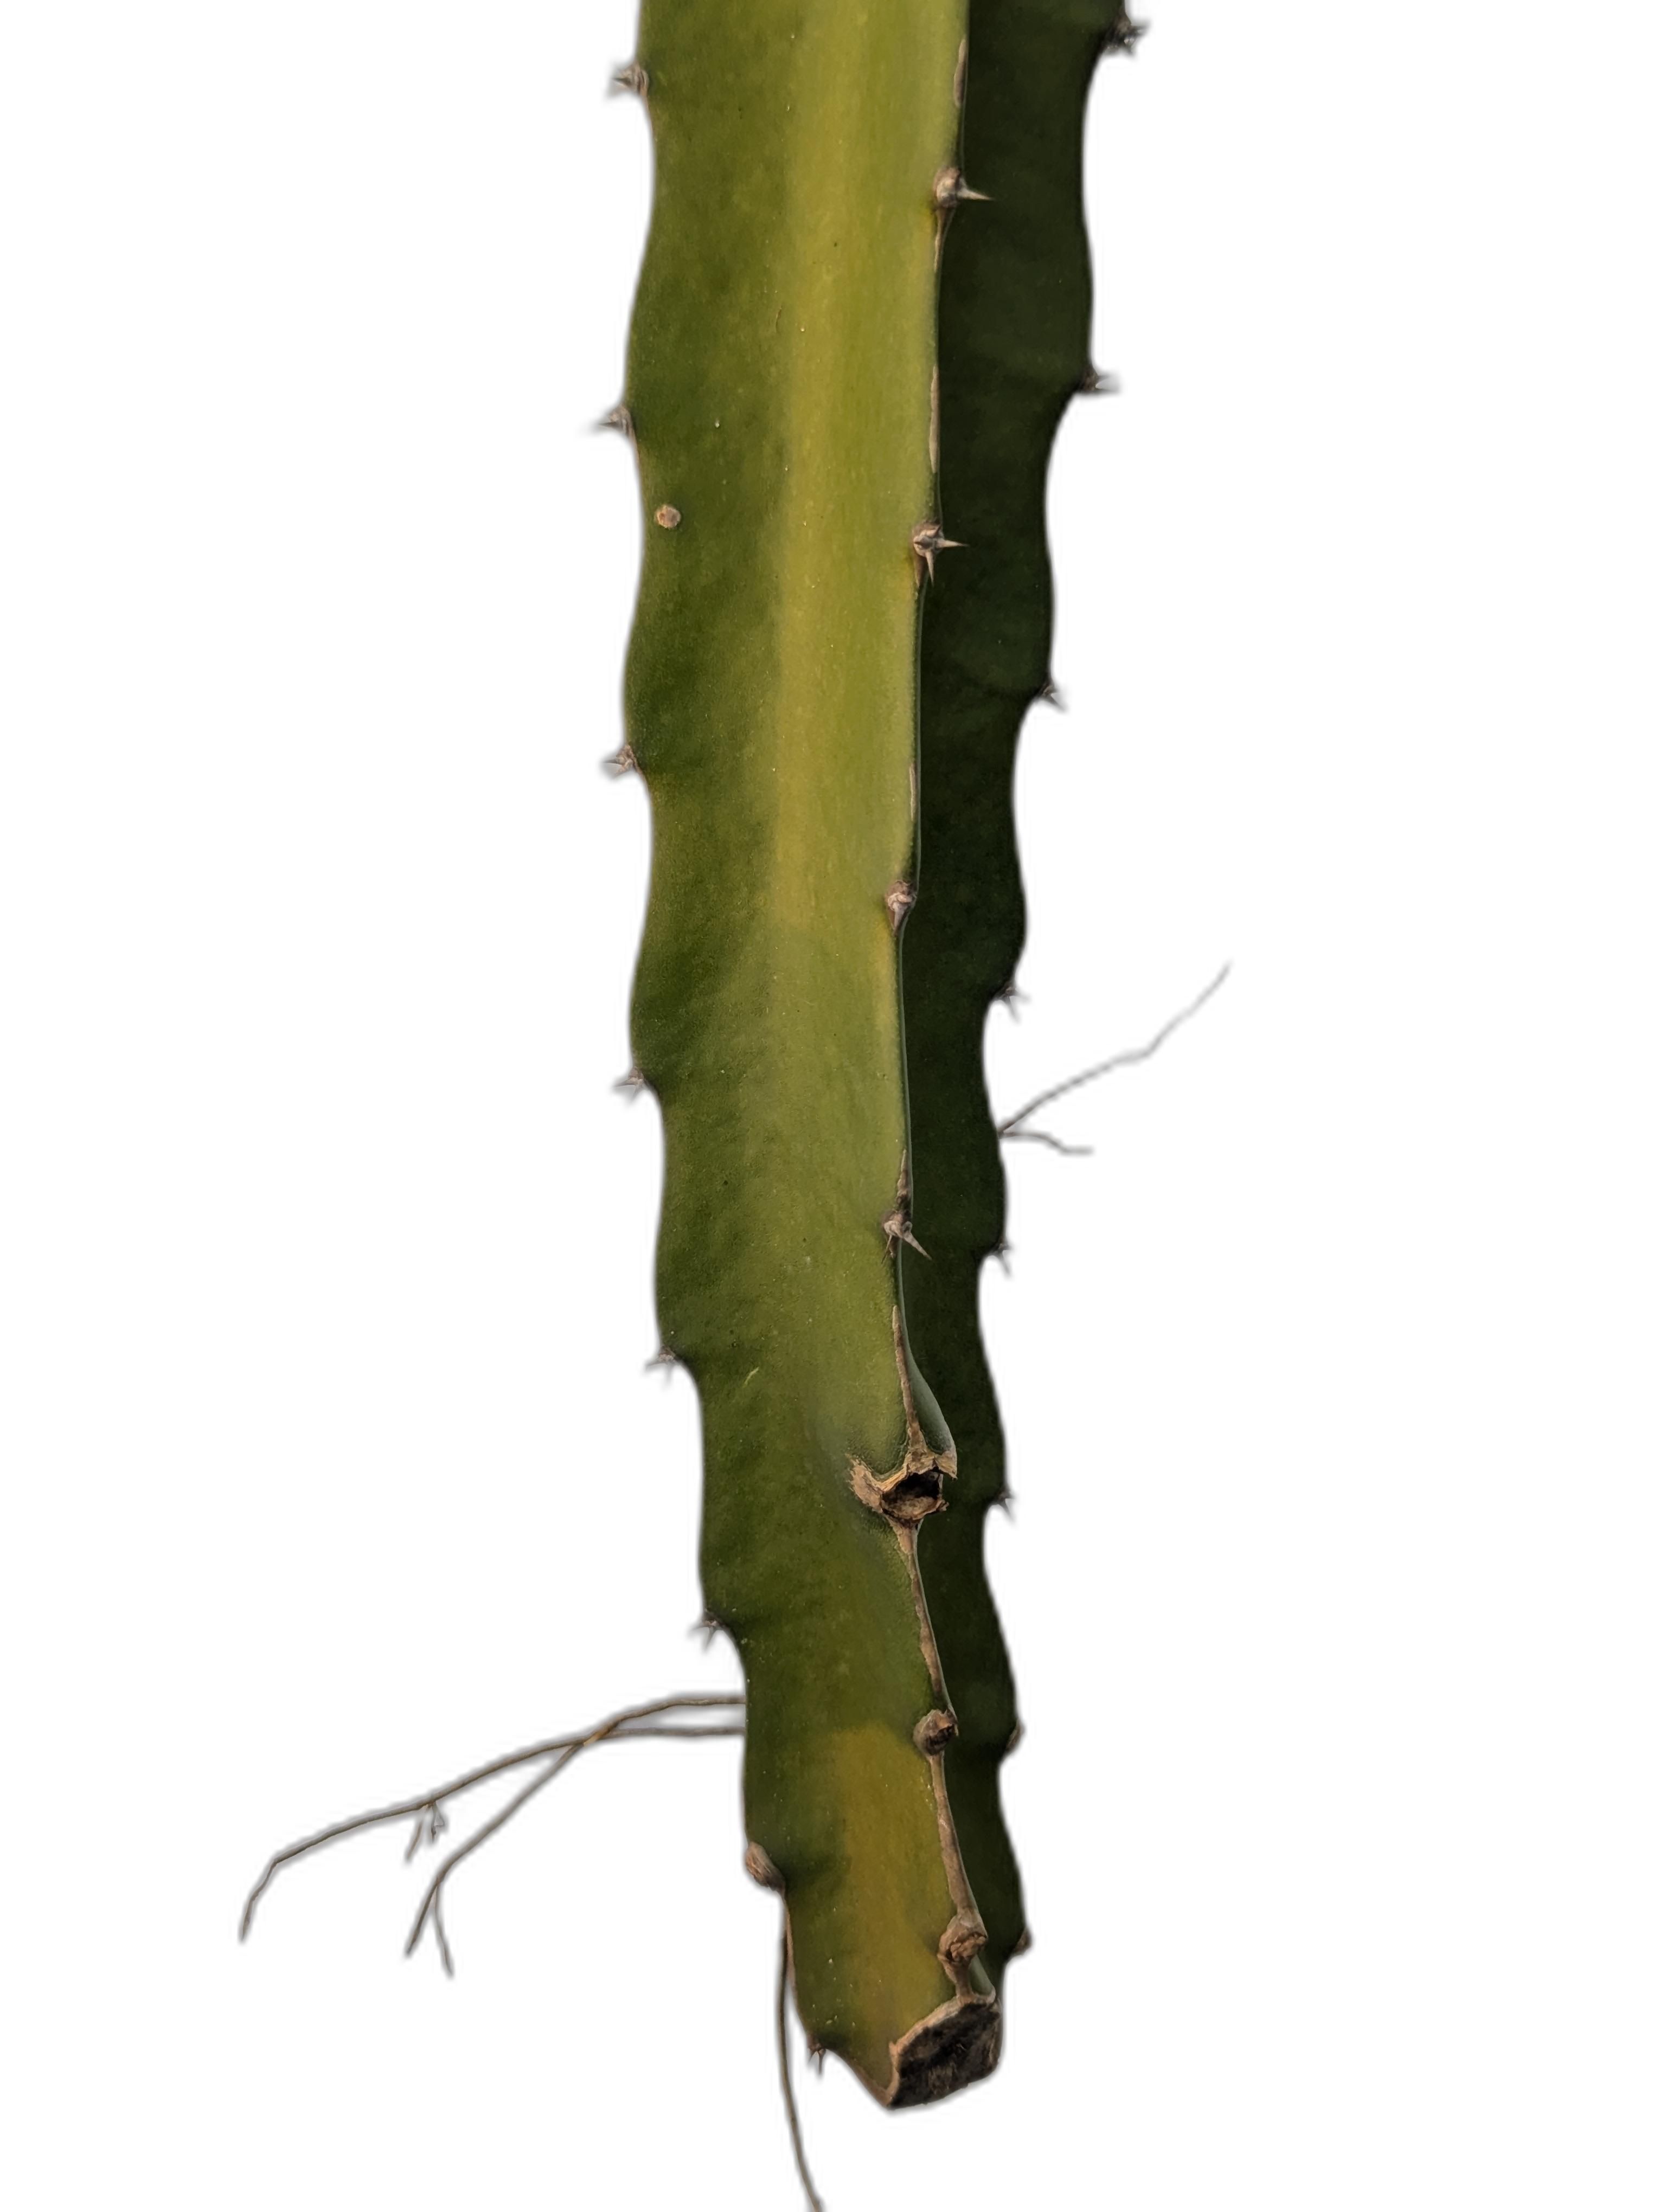
Label: Good leaf